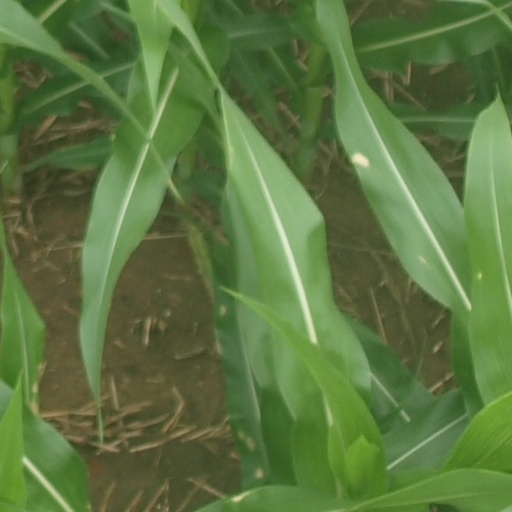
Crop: maize; corn